1995 Men's Ice Hockey World Championships

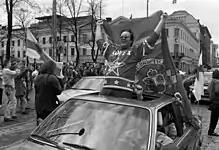
Victory celebration in Helsinki, Finland a few hours after the final game

Because of the 1994–95 NHL lockout, it originally created a dream scenario for the tournament hosts. With a cancelled NHL season, all NHL players free from injuries would have been available. But when the NHL season began in late January 1995, it instead created a scenario where fewer NHL players than usual became available. The Canadian and American teams would logically be hit the hardest, but the Americans found a way to lead their group in the first round. The Canadians, who struggled in the early tournament, beat the Americans in the quarter-finals, lasted until overtime against Sweden in the semifinal, and then beat the Czechs for the bronze. Andrew McKim, playing in the minors for the Adirondack Red Wings, ended up being the tournament scoring leader.